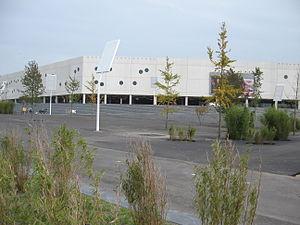
Euroborg est un stade de football situé à Groningue aux Pays-Bas.